Lithuania in the Eurovision Song Contest 2014

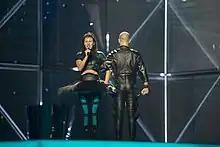
Vilija during a rehearsal before the second semi-final

Vilija took part in technical rehearsals on 30 April and 3 May, followed by dress rehearsals on 7 and 8 May. This included the jury show on 7 May, where the professional juries of each country watched and voted on the competing entries.